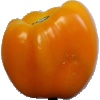
Label: yellow_pepper